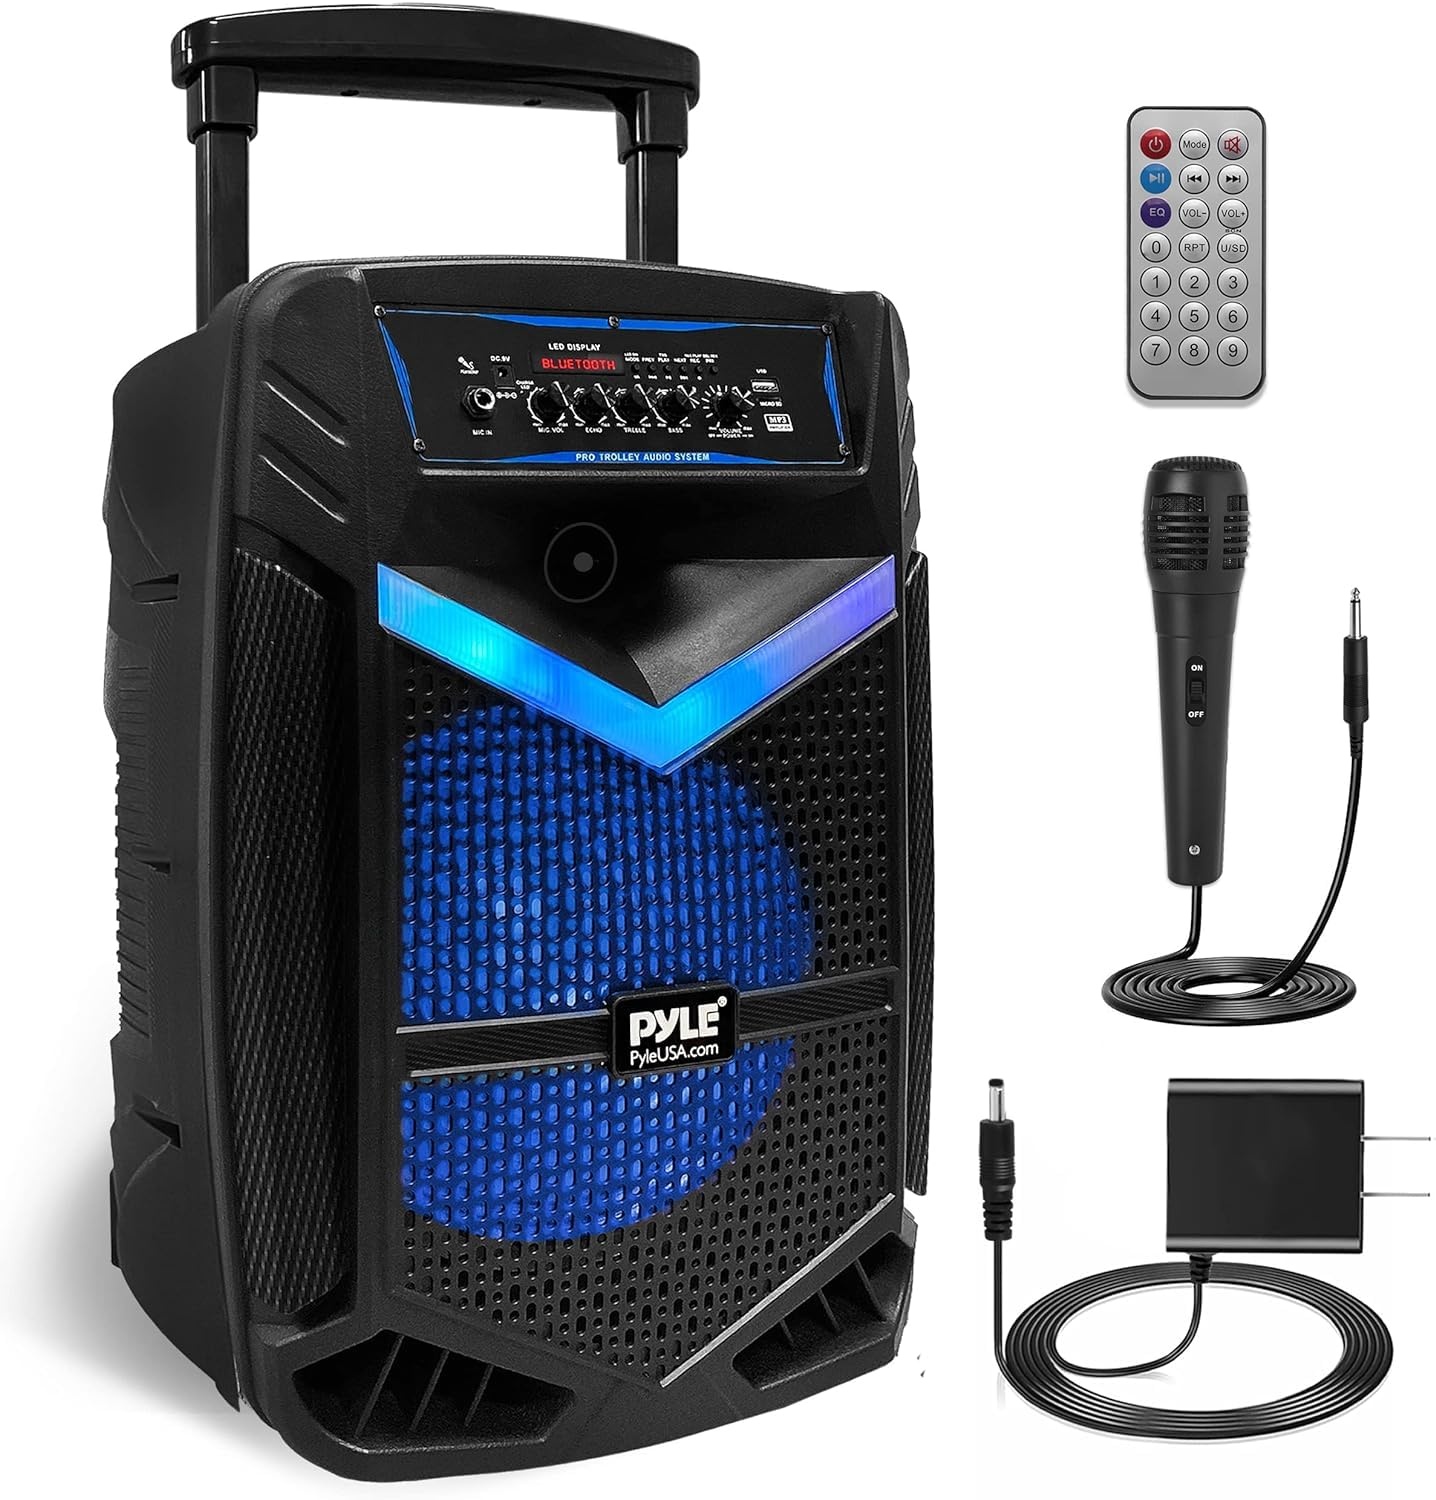
1 x RAW Customer Returns Pyle, Portable Pa-Systems for DJ - 800W Rechargeable Outdoor - PA Speakers, w 12 Subwoofer 1 Tweeter, Loudspeaker Portable, w Microphone, Bluetooth, Lights, Recording Function, USB, Radio - RRP £105.99
Download Manifest: HERE Title Qty Unit Price Total Price ASIN EAN Pyle, Portable Pa-Systems for DJ - 800W Rechargeable Outdoor - PA Speakers, w 12 Subwoofer 1 Tweeter, Loudspeaker Portable, w Microphone, Bluetooth, Lights, Recording Function, USB, Radio 1 £105.99 £105.99 B08PL55RNB 842893131528
Brand: Jobalots
Category: Electronics > Audio > Public Address Systems